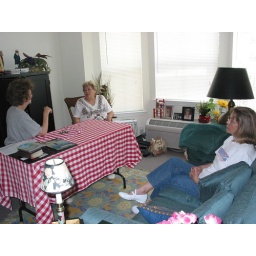
Ruth and Glenda stayed at Cho house and we visited Ellie in new assisted living building Lawrenceville Ga.